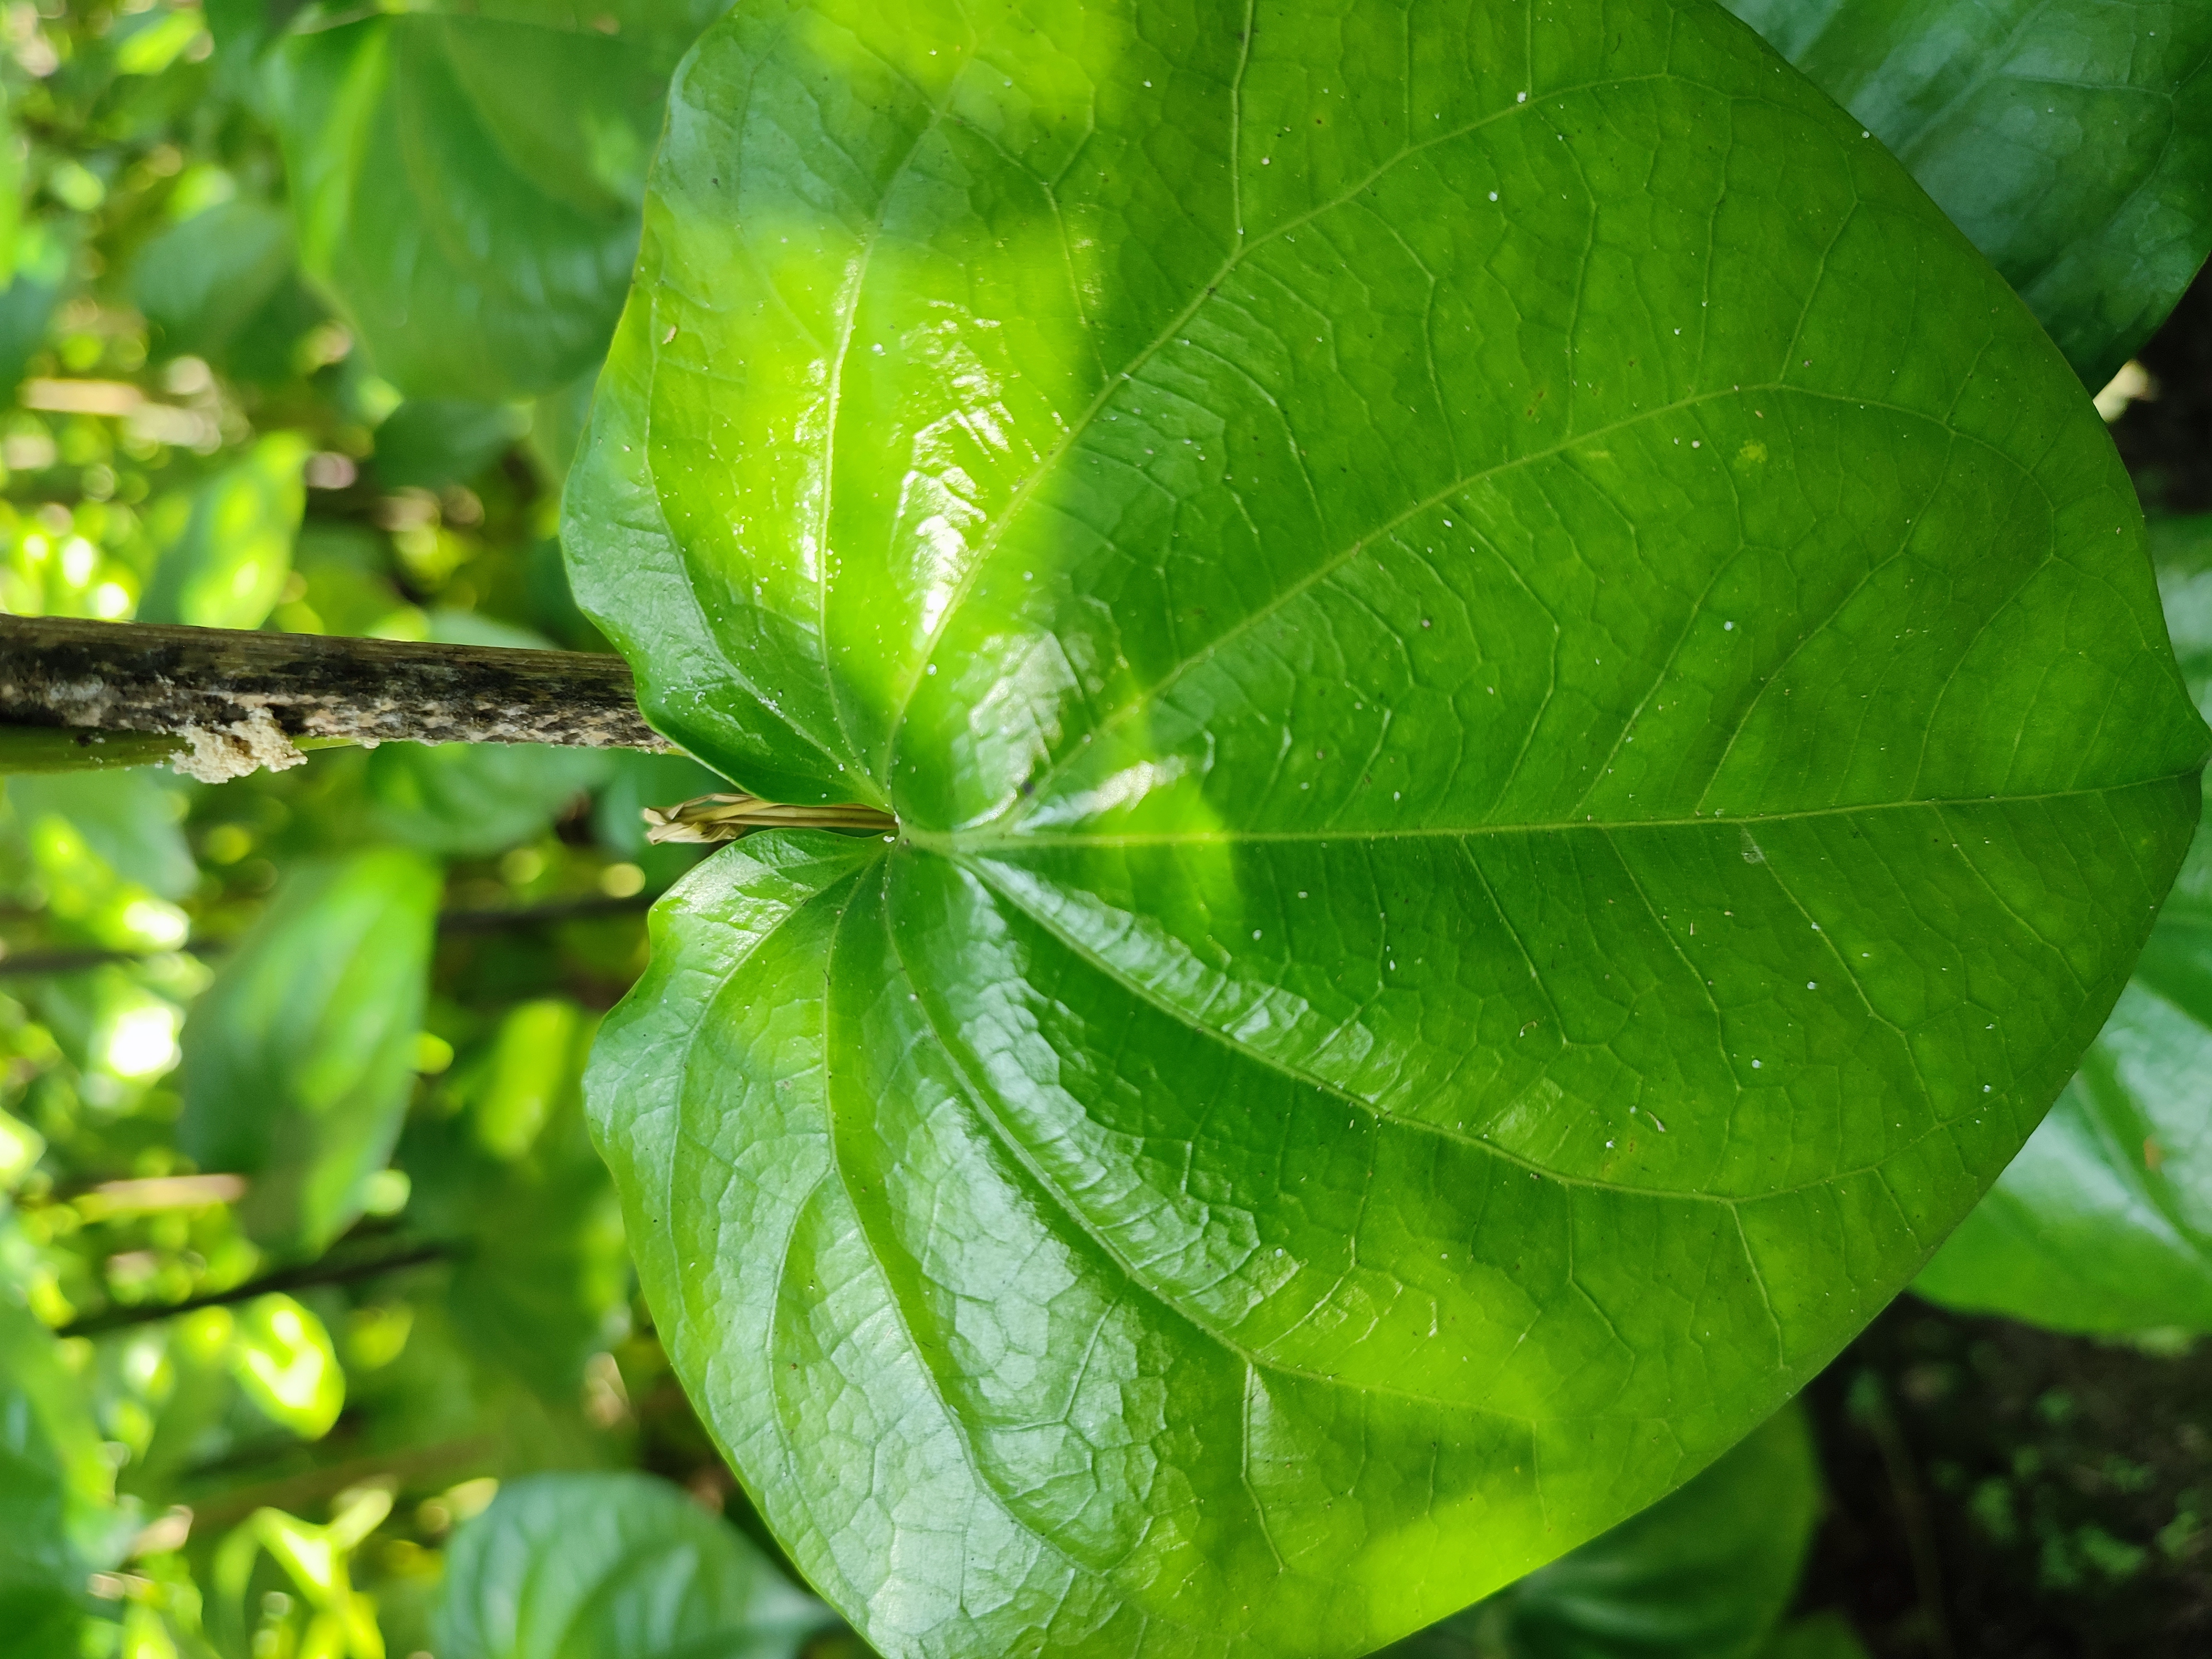
Label: Healthy_Leaf